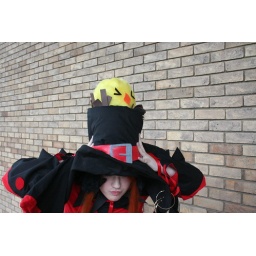
Nia has a chicken in her hat for some reason.